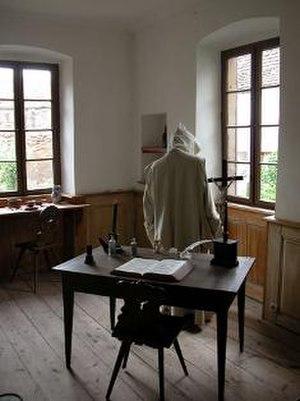
Reconstitution d'une cellule de la Chartreuse
La chartreuse de Molsheim est un ancien monastère de l'ordre des Chartreux situé au cœur de la ville de Molsheim, dans le département du Bas-Rhin, en région Grand-Est.